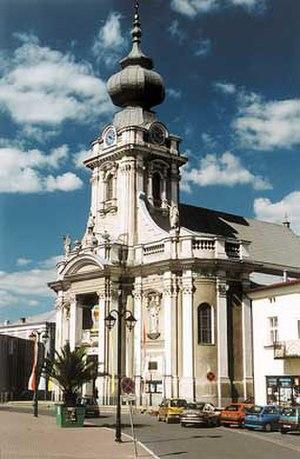
Raphaël Kalinowski - en religion Raphaël de Saint-Joseph, dans la vie civile Józef Kalinowski - est né le 1ᵉʳ septembre 1835 à Wilno et est mort le 15 novembre 1907 à Wadowice. Ingénieur militaire en Russie, il prend part à l'insurrection polonaise de 1863 en Lituanie. Il est déporté en Sibérie durant dix ans. Il soutient alors les autres prisonniers par son aide à la prière et ses encouragements généreux. Une fois libéré, il entre chez les Carmes déchaussés d'Autriche sous le nom de frère Raphaël de Saint-Joseph. Il étudie la théologie en Hongrie et il est ordonné prêtre en 1882.